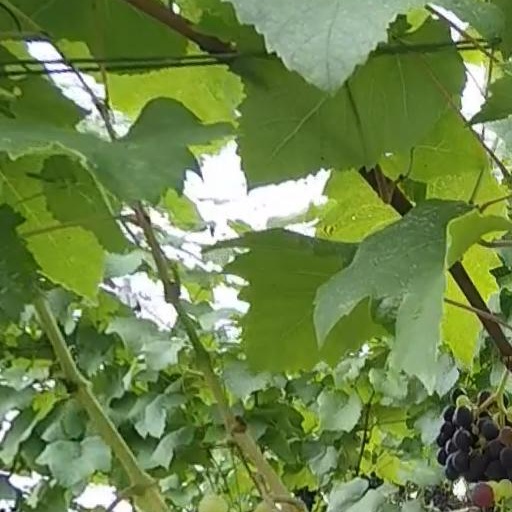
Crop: grape